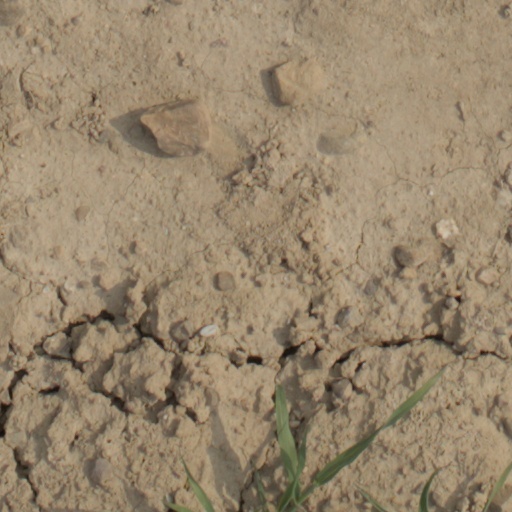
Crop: wheat